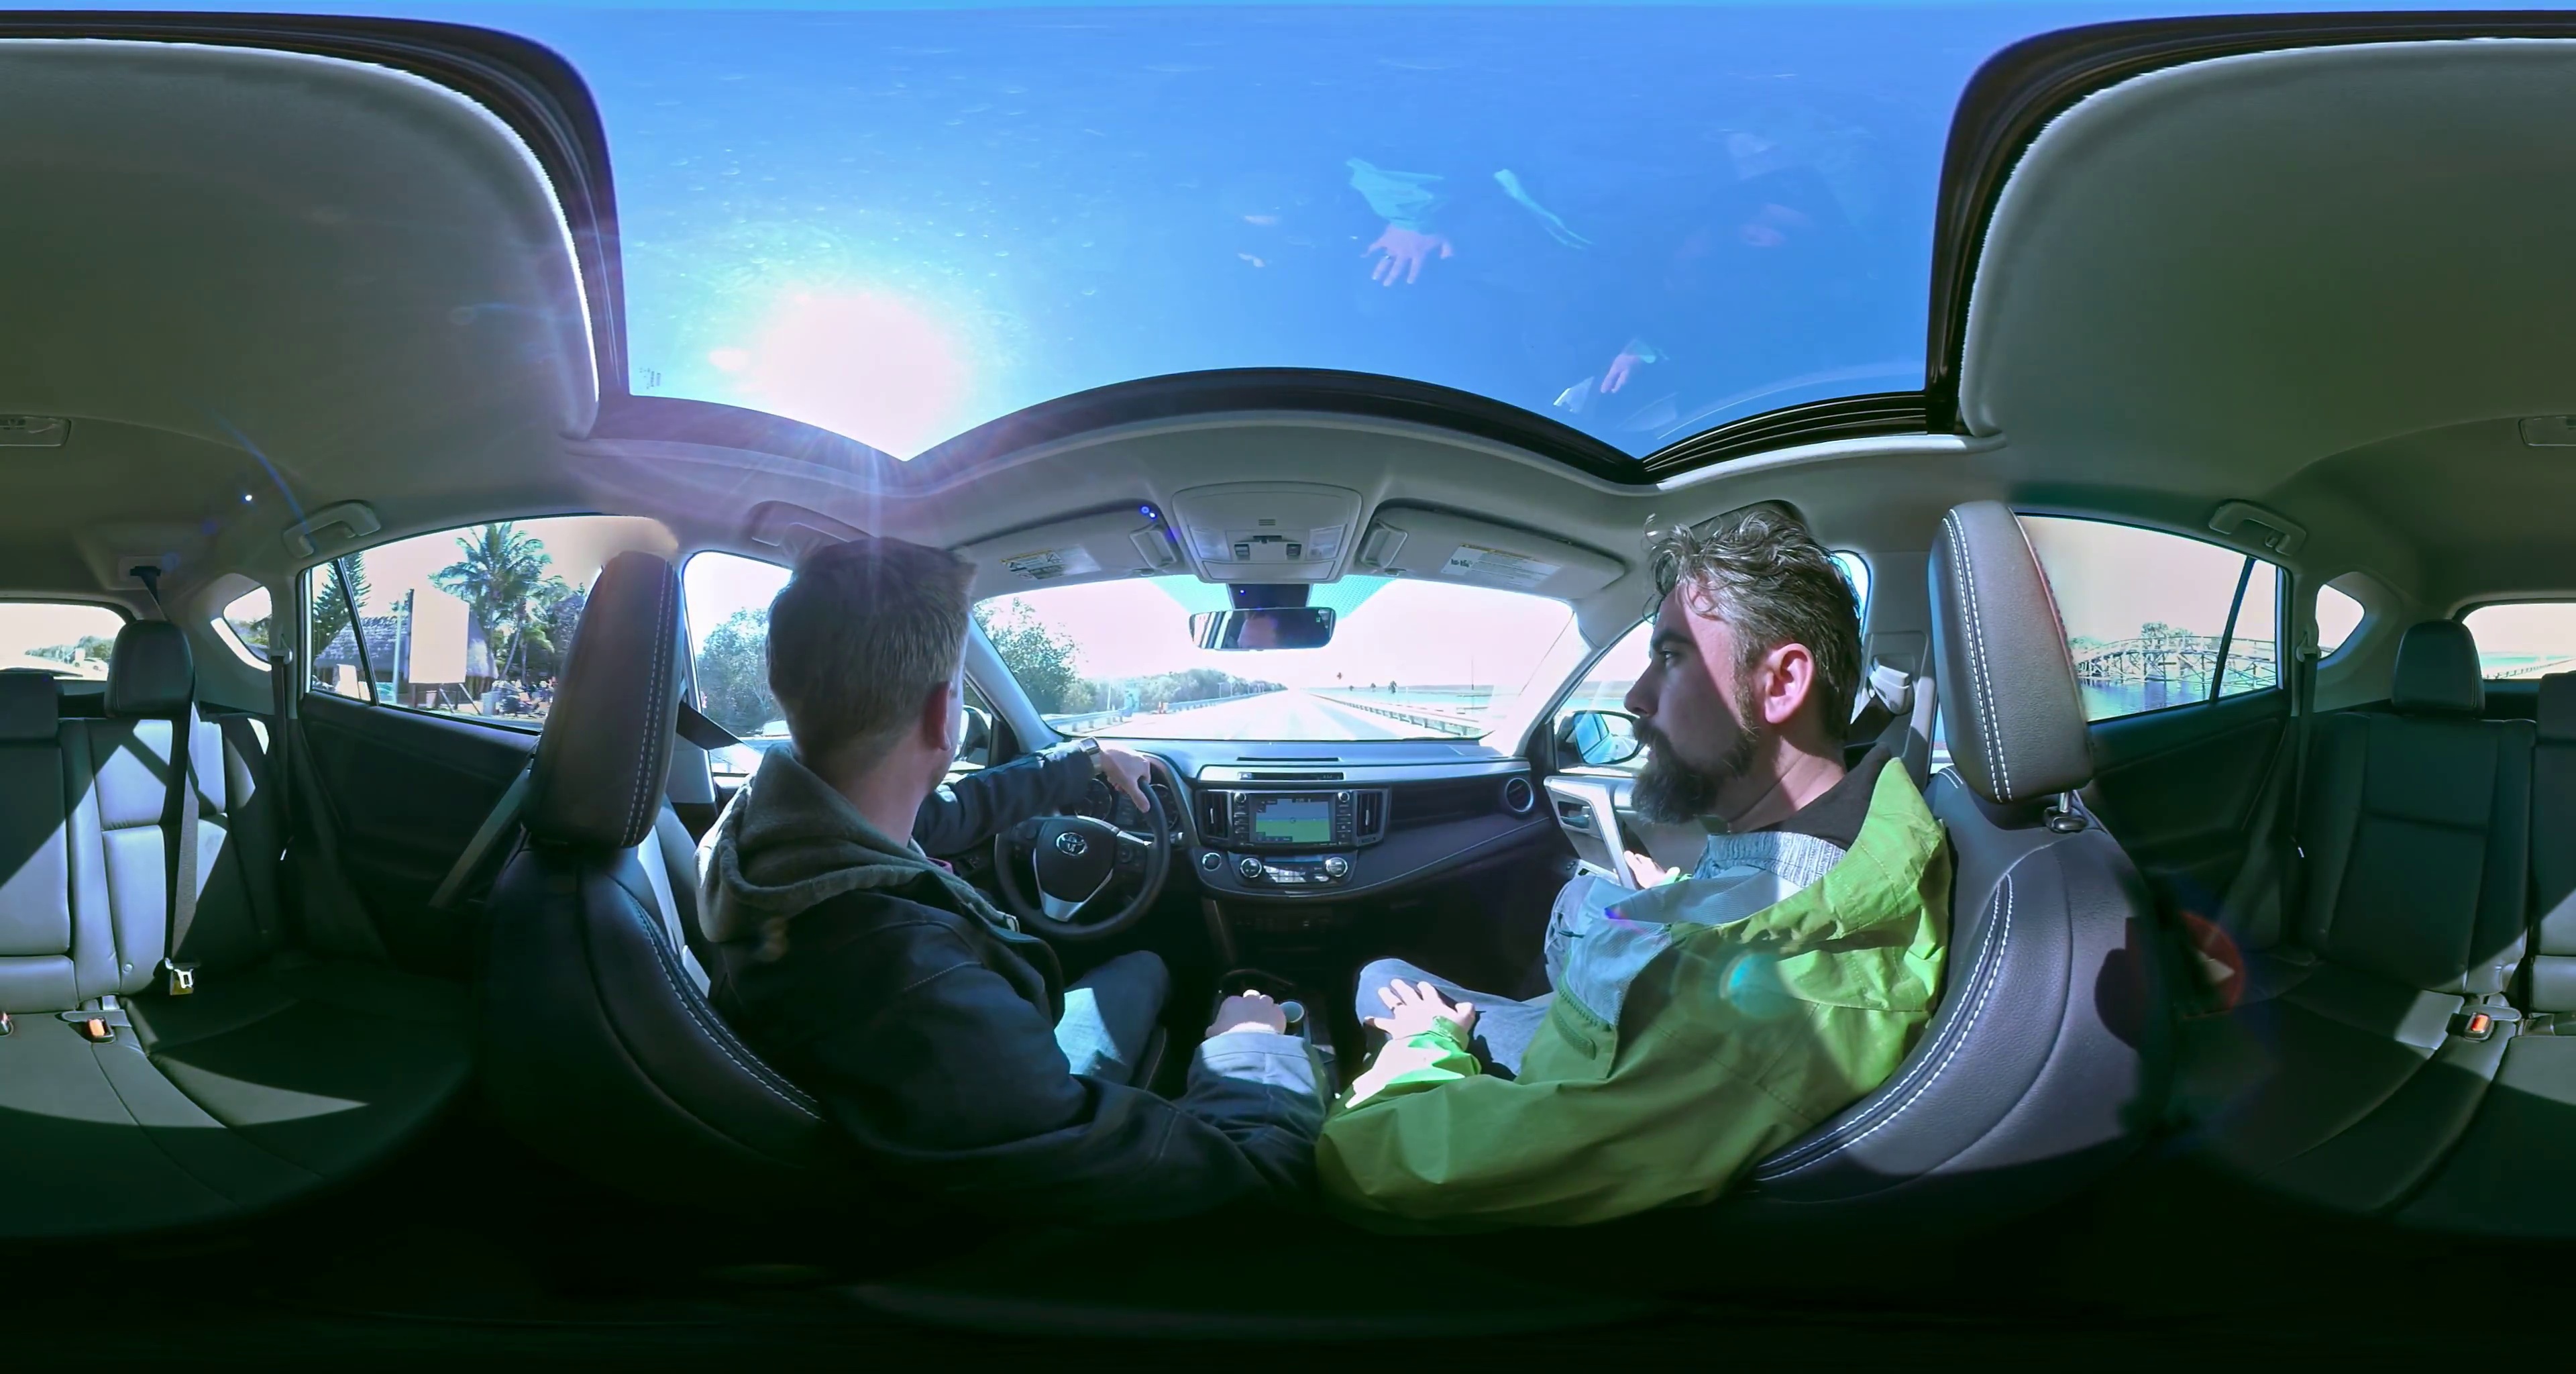
Referred object: Steering wheel

Referred object: turn slightly left to see the steering wheel

Referred object: The passenger in the lime-green jacket seated next to the driver.